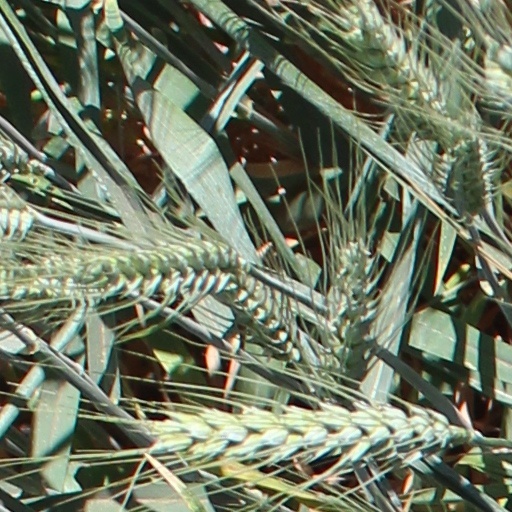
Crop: wheat